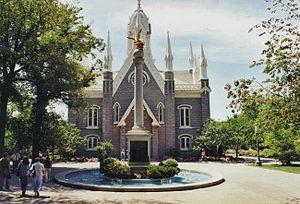
Mahonri Mackintosh Young, né le 9 août 1877 à Salt Lake City et mort le 2 novembre 1957 à Norwalk, est un artiste américain, graveur, peintre et sculpteur, principalement connu pour deux de ses œuvres, installées en des lieux emblématiques de Salt Lake City, le This Is The Place Monument, dédié aux pionniers mormons, aux explorateurs et colons de l'Ouest américain, ainsi que le Seagull Monument qui illustre le miracle of the gulls. Il est également médaillé d'or des Jeux olympiques d'été de 1932 à Los Angeles, dans la discipline sculpture, pour son œuvre, The Knockdown, qui représente le match de boxe, Jack Dempsey contre Luis Firpo, du 14 septembre 1923.
Le Monument des Mouettes est un petit monument situé devant l'Assembly Hall à Temple Square à Salt Lake City, Utah. Le monument commémore ce que les membres de l’Église de Jésus-Christ des saints des derniers jours nomment le miracle des mouettes
Le Salt Lake Assembly Hall est l'un des bâtiments appartenant à l'Église de Jésus-Christ des saints des derniers jours à l’angle sud-ouest de Temple Square à Salt Lake City, Utah.